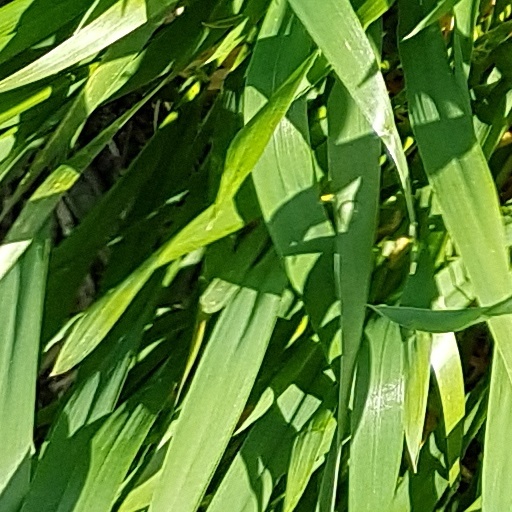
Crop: wheat